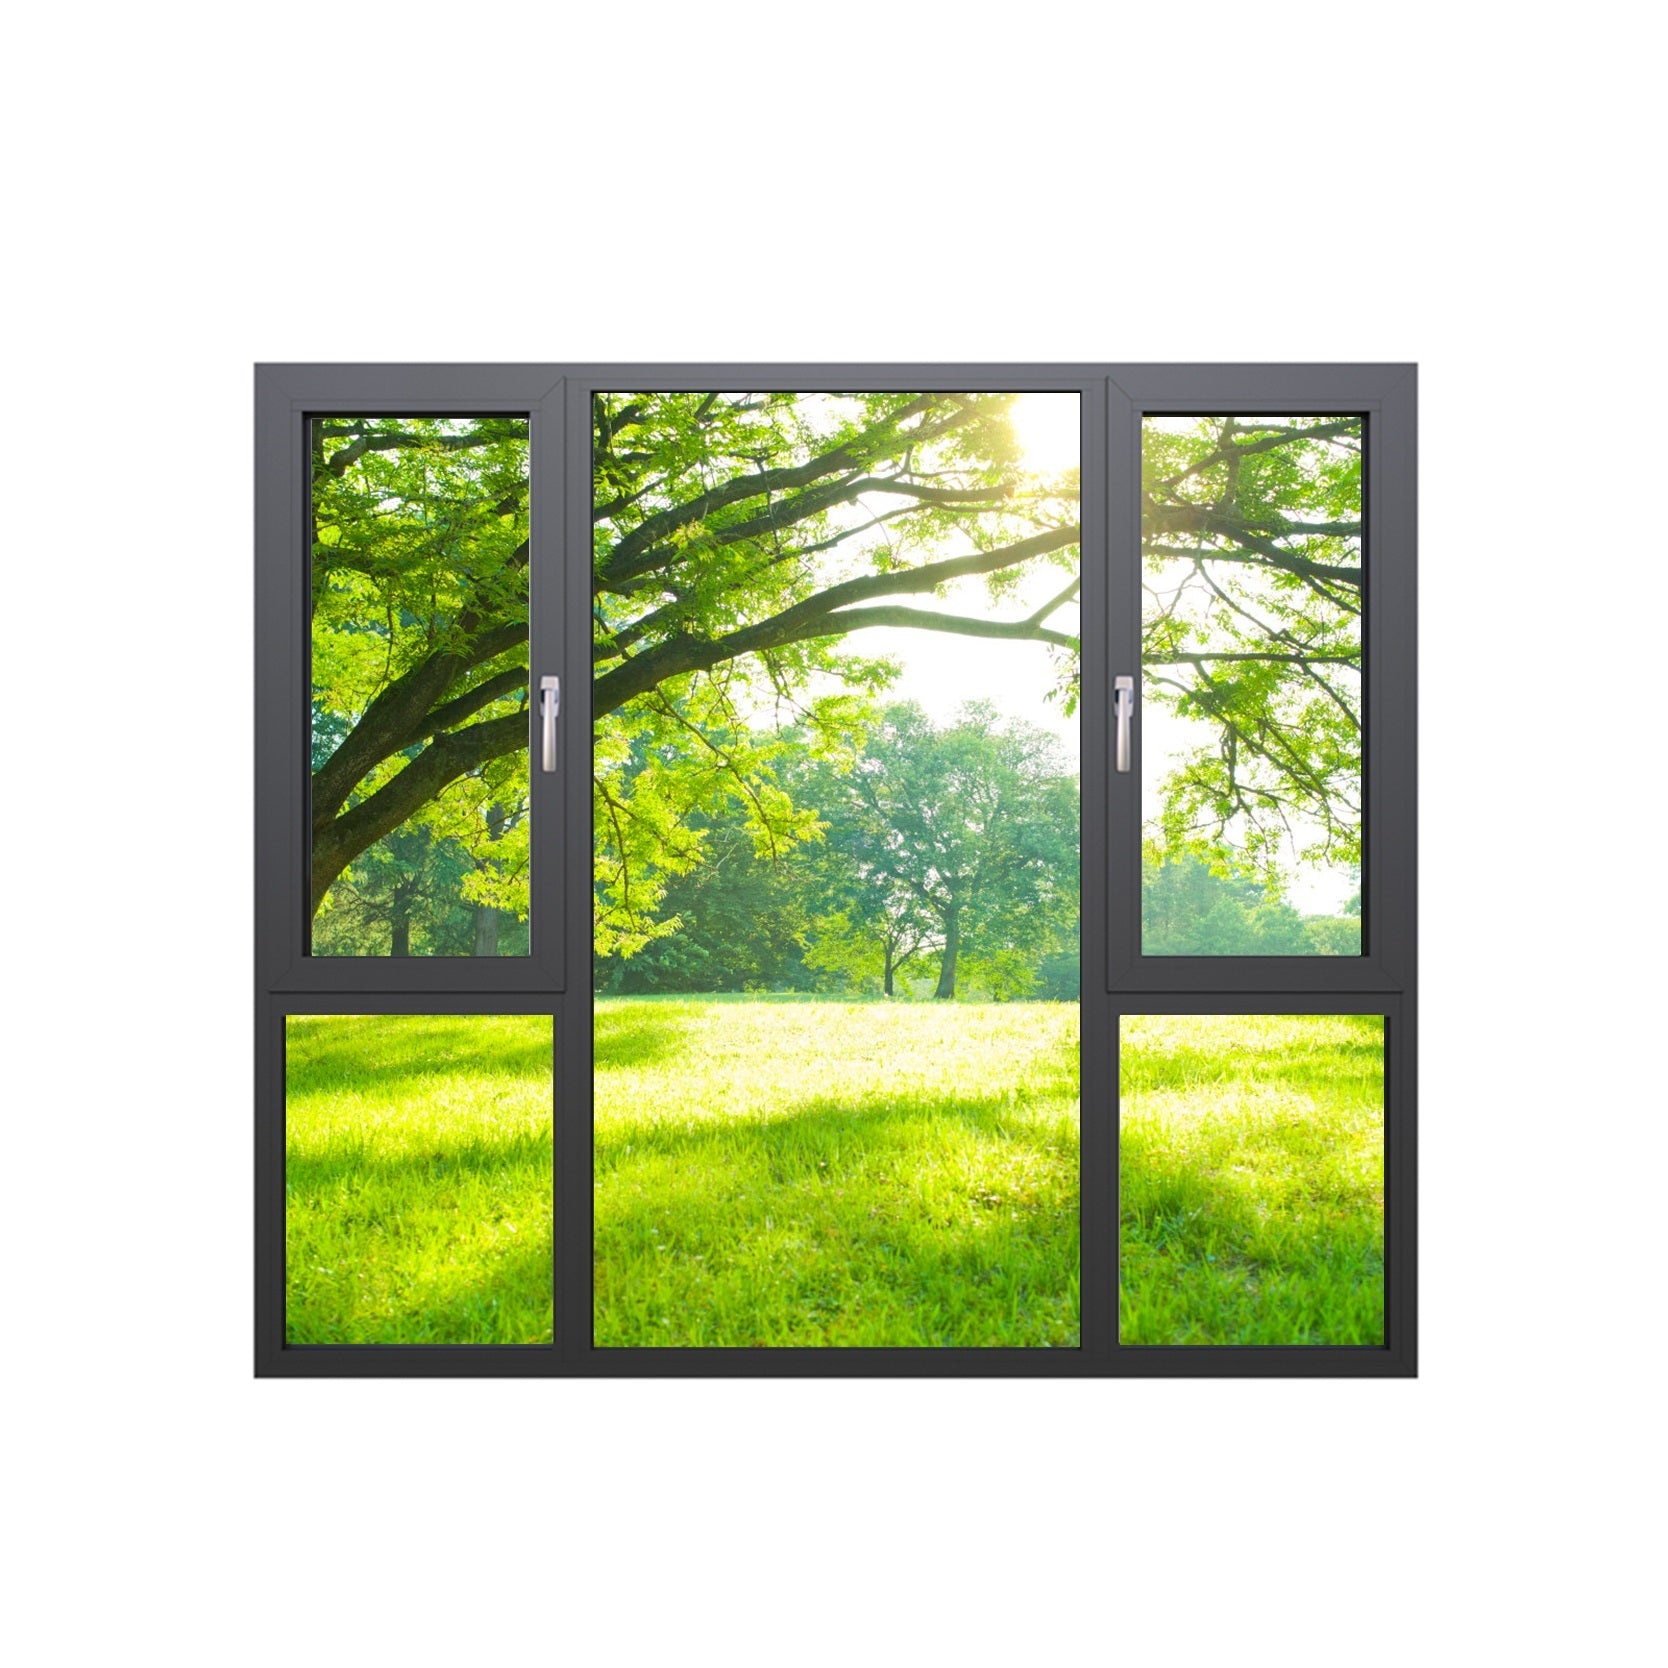
High Quality Good Price Office Glass Window Passive Window Tilt-Turn Aluminum Window
Production Name Passive Window Material Aluminum Alloy(6060-T66) Profile wall thickness 2.0-2.2mm Surface process Powder coating,Wood grain transfer printing Use Occasion All rooms Size Custom Hardware configuration Top Quality Hardware Accessories Packing Tightly packed to prevent any damage Advantage Easy to operate ,Wind resistance, waterproof 1. Q: Who is Warren? What are your main products? A: Warren is one of the biggest windows manufacturers in China, specializing in high-end aluminum windows & doors. 2. Q: Do you have any certifications? A: Yes. We have NAFS/NAMI/NFRC/CSA certifications. Our products can meet North American standards. 3. Q: How long will it take for production? A: It will take around four weeks after receiving your down payment. 4. Q: What is your delivery time? A: 16 days to LA, 26 days to NY, 28 days to Houston. And 30-40 days to other cities in North America. 5. Q: What is your warranty? A: Products covered by Limited Lifetime Warranty(LLW). 6. Q: How to install your windows and doors? A: Our products meet the American window and door installation standards, and you can find local installers. We provide installation manuals, videos, and online help. 7. Q: Can you help me to do all the paperwork in the destination port? A: Yes. We can do the ISF, the customs clearance service, and all the other paperwork for you. 8. Q: Do you provide Door-to-Door Shipping? A: Yes. We can arrange trucking delivery to the recipient's door. 9. Q: How much is the import duty? A: The import duty is different for different products. Roughly the import duty is lower than the consumption tax. 10. Q: What are your payment terms? A: We support wire transfers of 50% of the total amount as deposit and balance before delivery. Irrevocable L/C at sight is also acceptable.
Brand: Warren Windows and Doors Co., Ltd.
Category: Hardware > Building Materials > Windows > Casement Windows